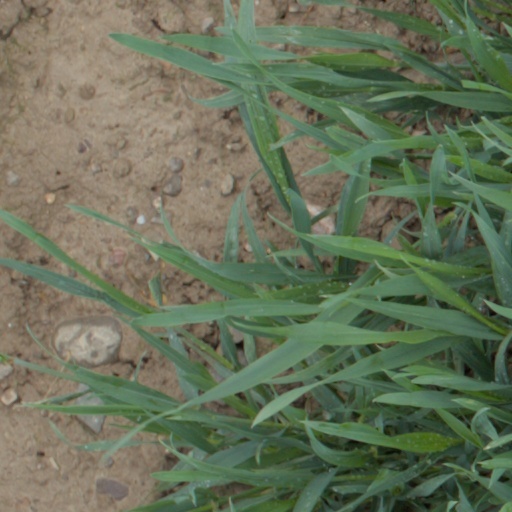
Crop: wheat